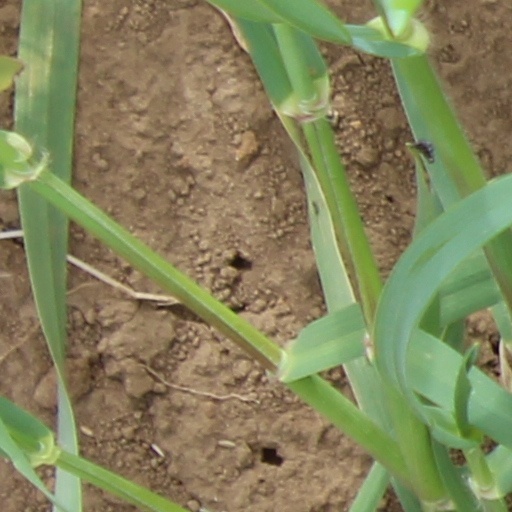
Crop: wheat